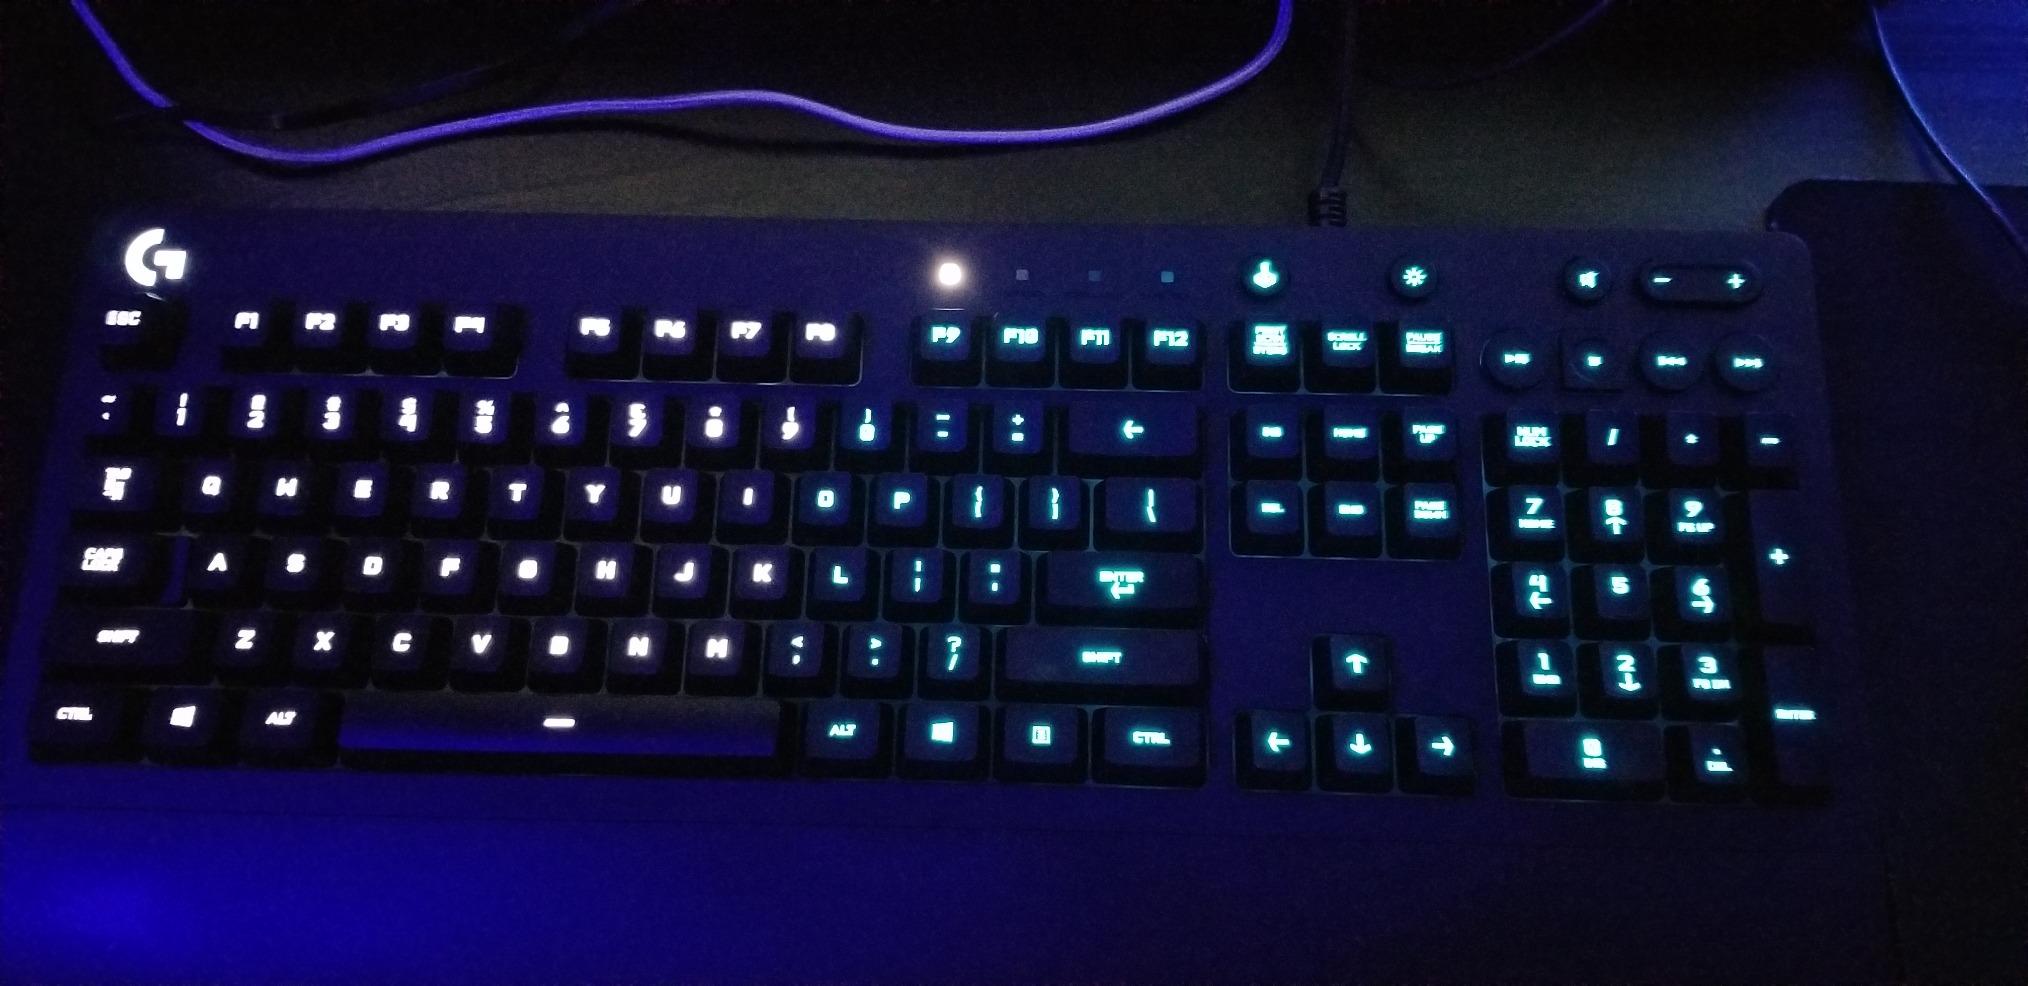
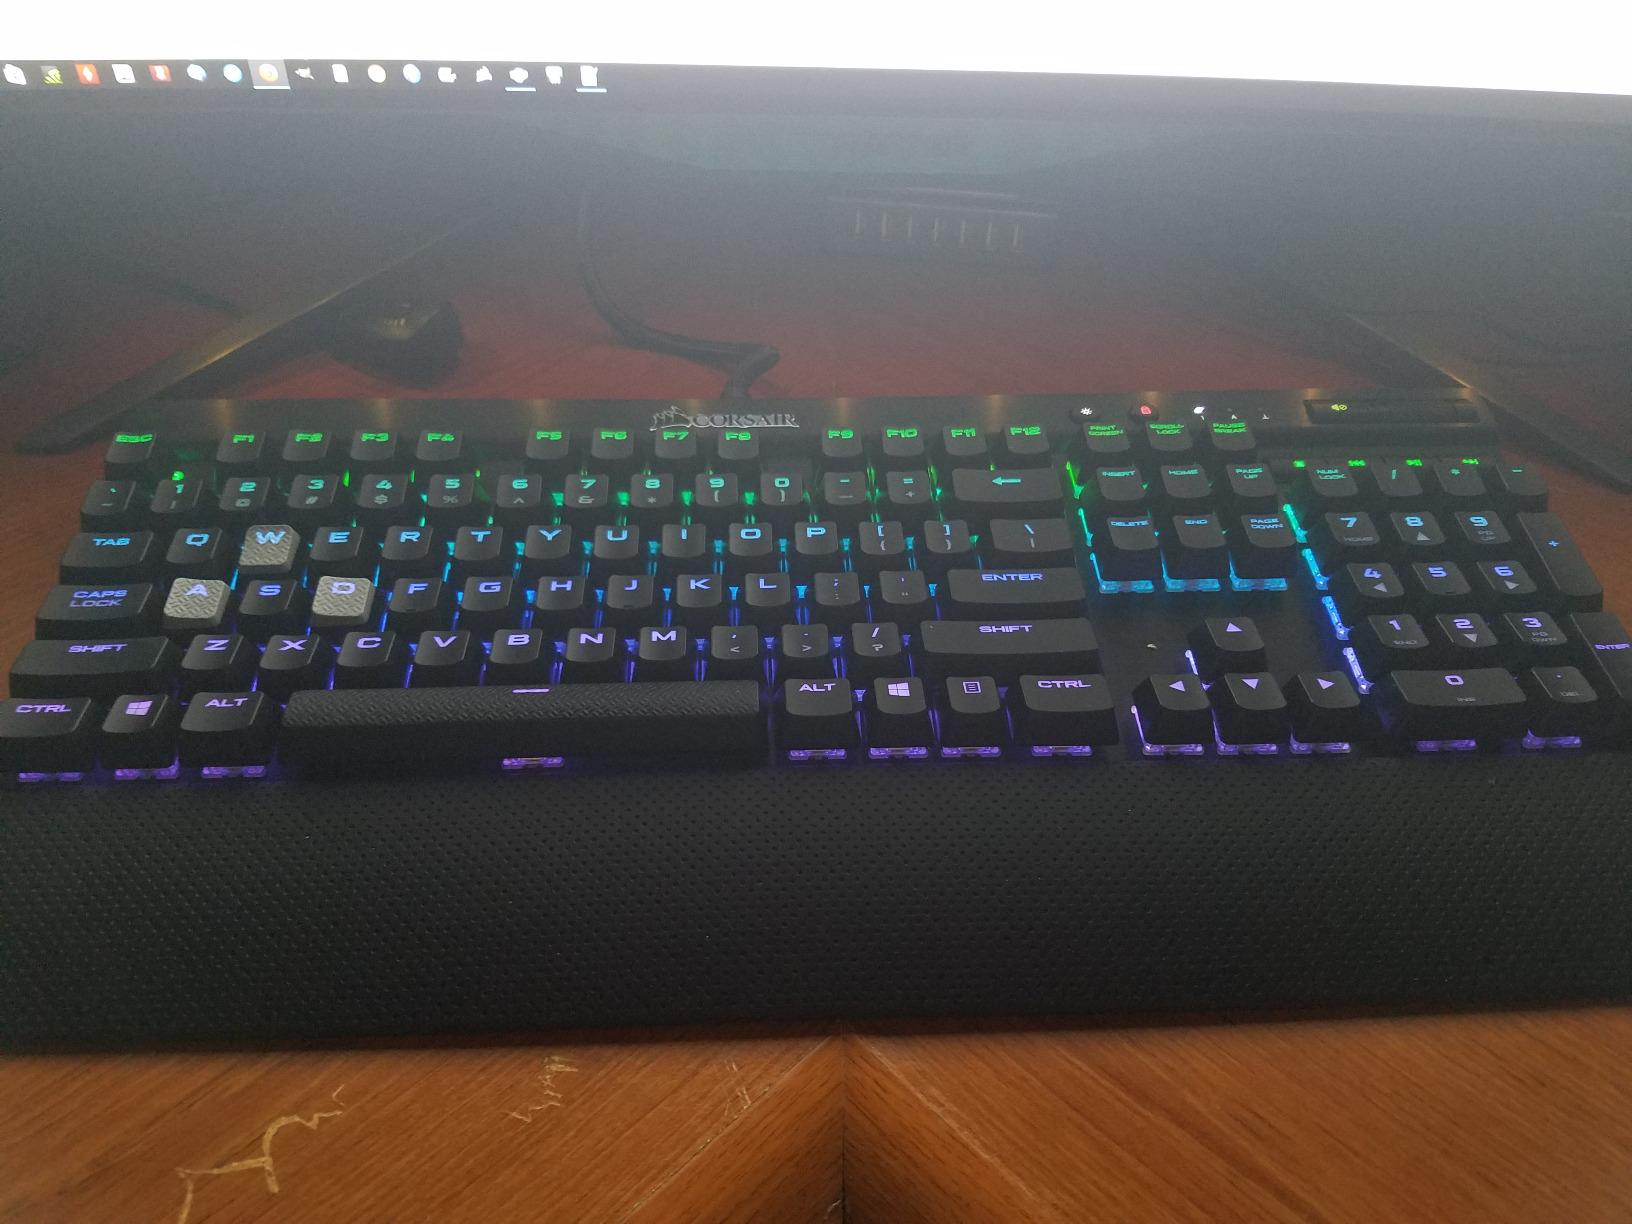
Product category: keyboard
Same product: no